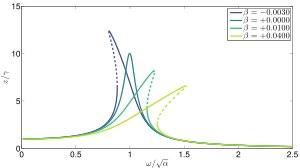
L'équation de Duffing, du nom de Georg Duffing, est une équation différentielle non-linéaire du second ordre utilisée pour modéliser certains oscillateurs amortis et forcés. L'équation s'écrit